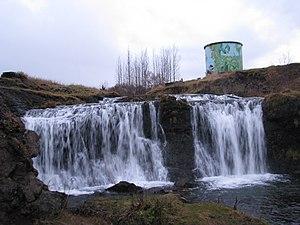
Álafoss est une chute d'eau de la rivière Varmá à Mosfellsbær en Islande. Une fabrique de laine du même nom est implanté près de la cascade depuis 1896, quand un agriculteur local a importé des machines à la laine qui utilisent l'énergie de la cascade. Pendant la Seconde Guerre mondiale des baraquements ont été construits ici pour les soldats britanniques. Álafoss a joué un rôle majeur dans la fondation et la croissance de la ville de Mosfellsbær. Le studio du groupe Sigur Rós nommé Sundlaugin se situe à Álafoss, et la cinquième piste de leur album est connu entre autres sous le titre Álafoss.